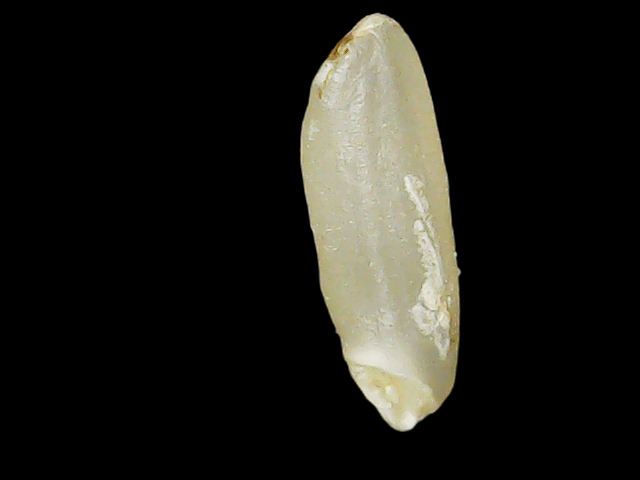
Rice variety: Binadhan16